Nomen dubium

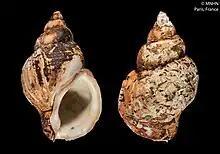
preserved specimen of "Tritonellium barthi" ("nomen dubium")

A name may also be considered a "nomen dubium" if its name-bearing type is fragmentary or lacking important diagnostic features (this is often the case for species known only as fossils). To preserve stability of names, the "International Code of Zoological Nomenclature" allows a new type specimen, or neotype, to be chosen for a "nomen dubium" in this case.